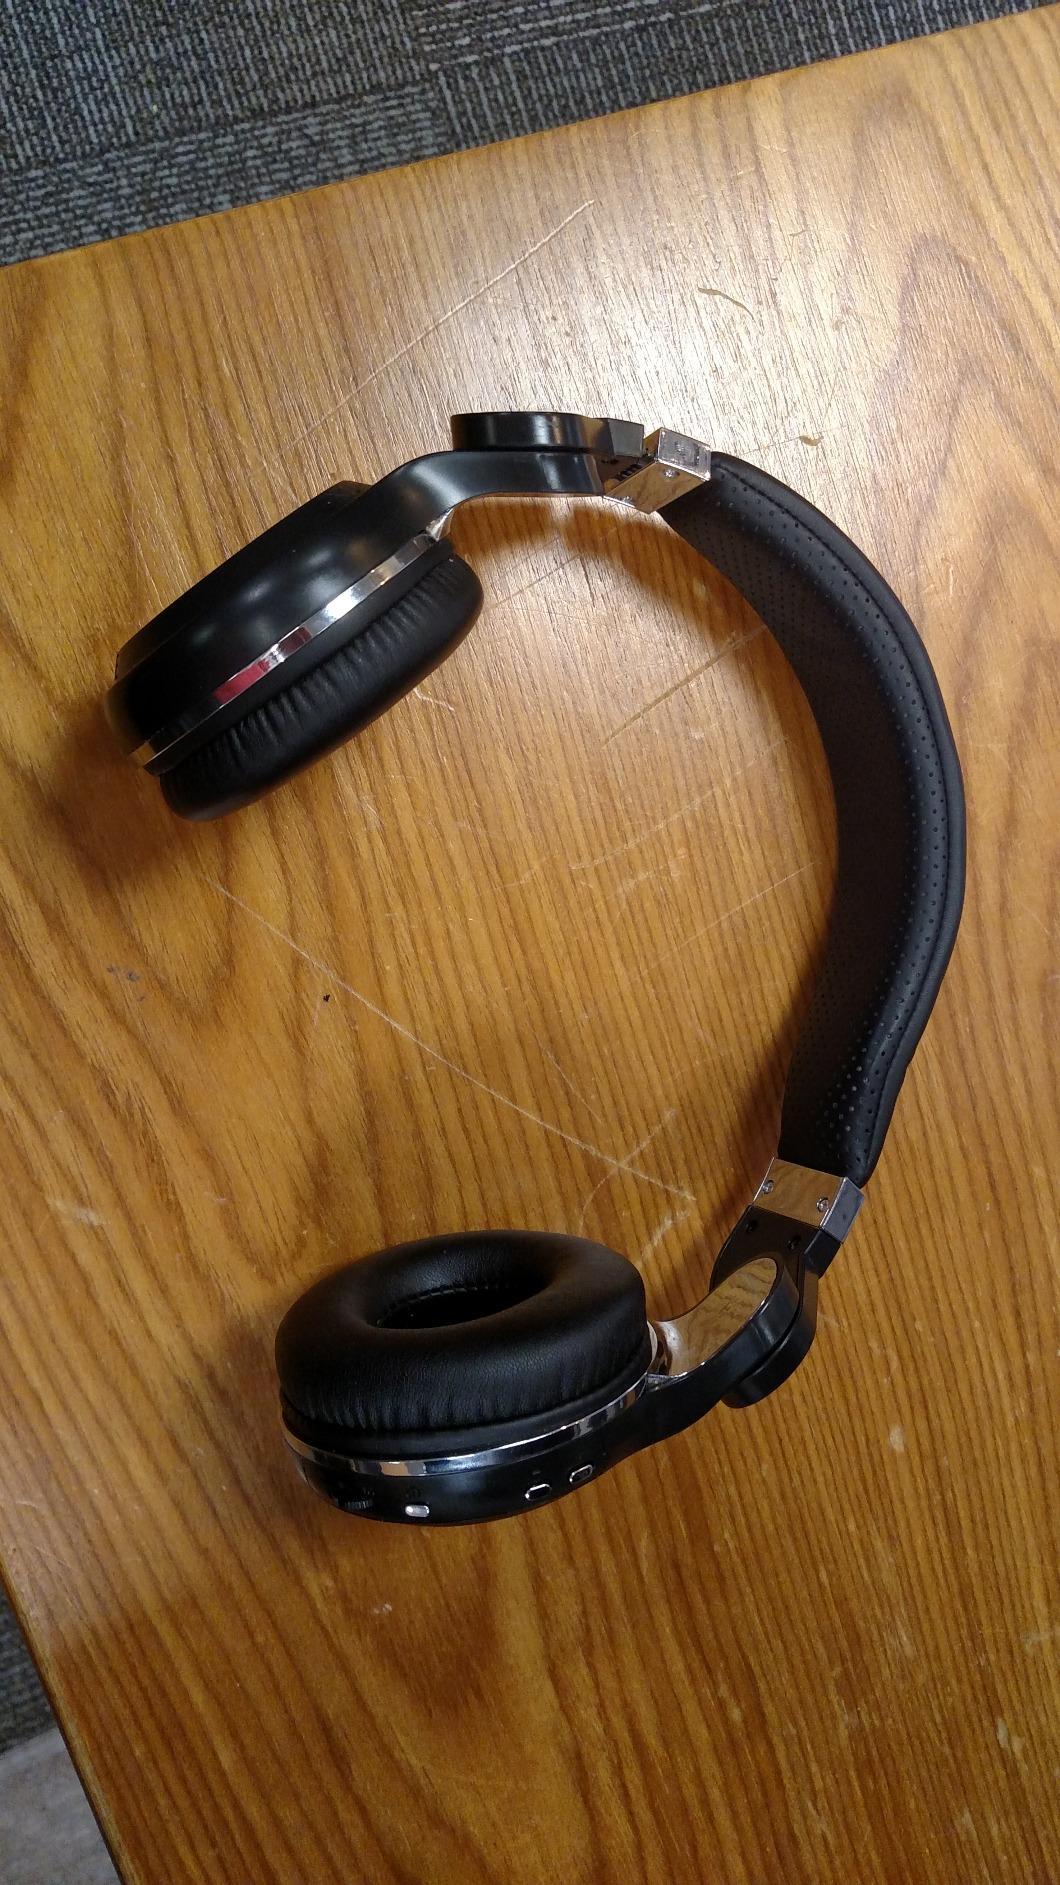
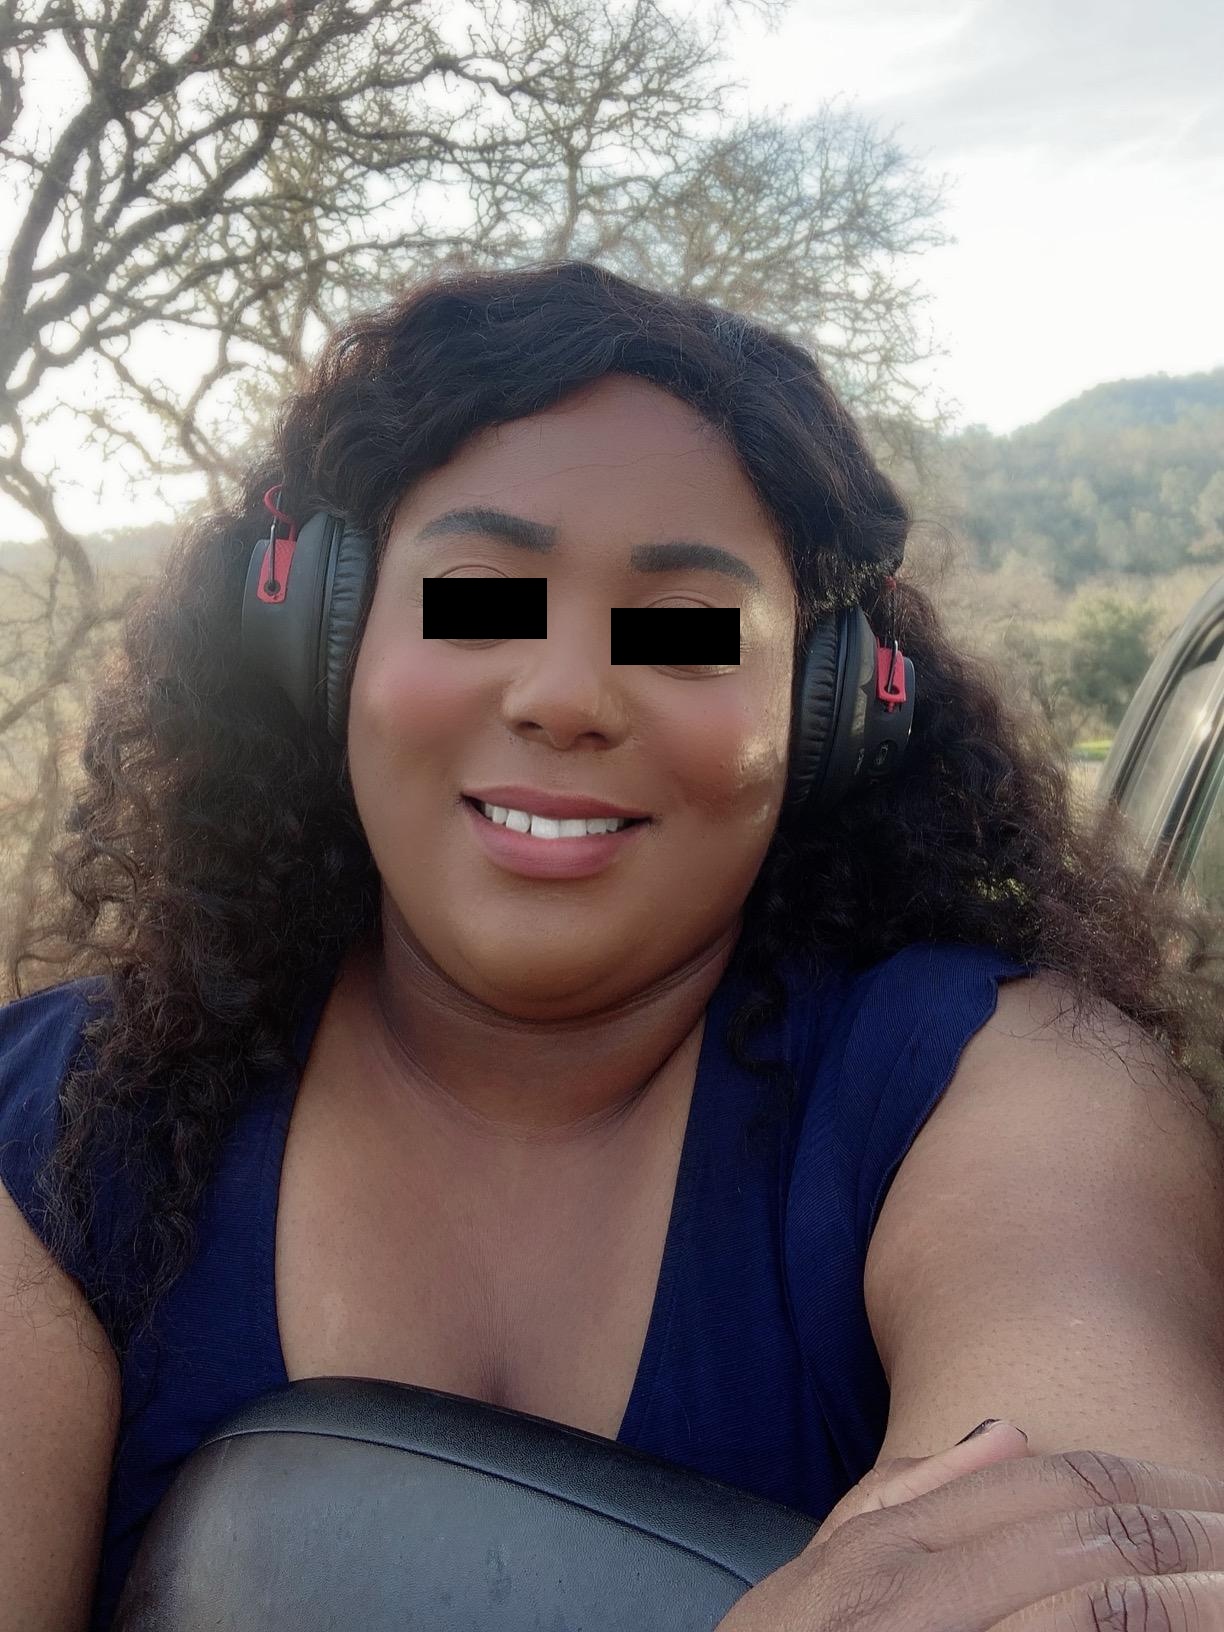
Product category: headphones
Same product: no